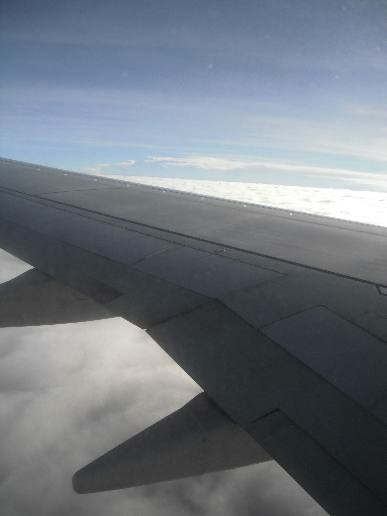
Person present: No